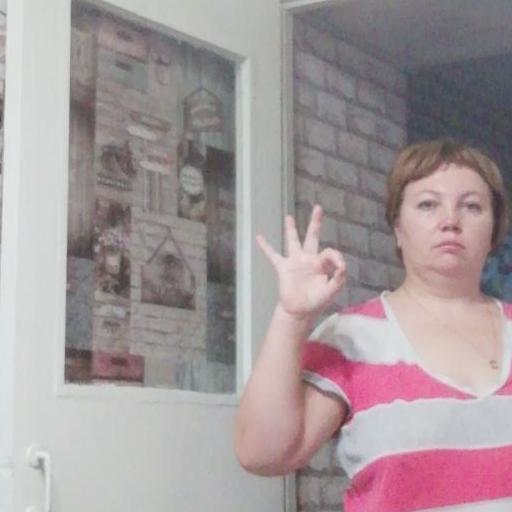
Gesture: ok